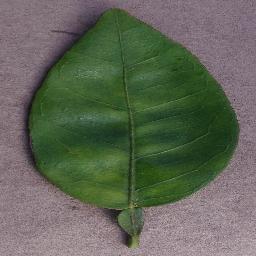
Label: Orange___Haunglongbing_(Citrus_greening)